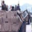
Label: tank